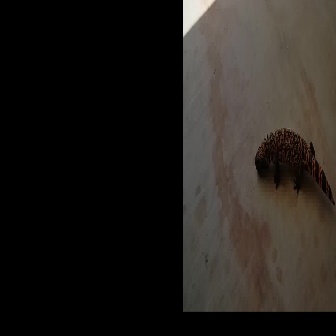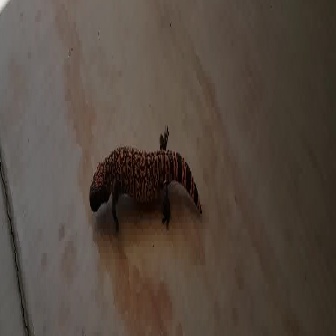
  Please identify the target specified by the bounding box [254,126,335,208] in the first image and locate it in the second image. Return the coordinates in [x_min,y_min,x_max,y_max] format.
Answer: [88,121,202,235]